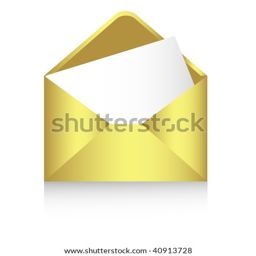
opened envelope with a space for your text , vector